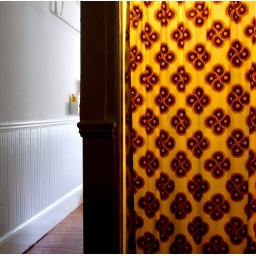
vintage curtain hides the unslightly pantry. sometimes i sit in my kitchen and enjoy the lovely glow.